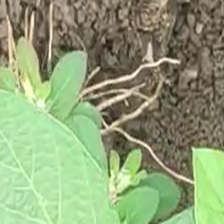
Weed species: Graceful_Sandmart_(Euphorbia hypericifolia)